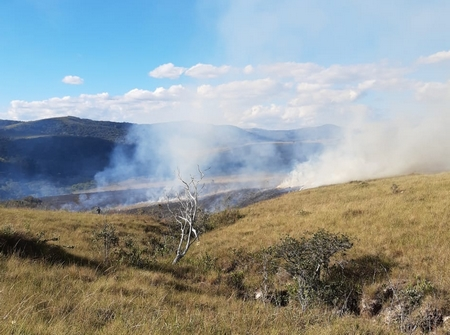
Fire: no
Smoke: yes